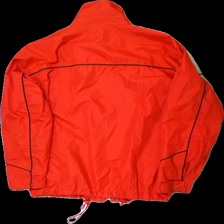
View: back
Type: Jacket
Category: Unisex
Brand: Not in the list
Brand text on label: image
Colors: Red, Black
Material: 100% polyester
Pattern: Striped
Cut: Turtle neck
Size: M
Season: All
Stains: Minor
Damage: vågig dragkedja
Damage location: middle center
Damage 2: smutsigt i ärmsluten
Damage 2 location: bottom center
Damage 3: smuts fläck
Damage 3 location: bottom left
Price range: <50
Recommended usage: Export
Description: vind jacka